Rikky and Pete

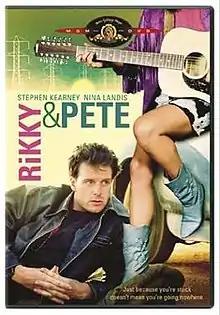
Film poster

Rikky and Pete is a 1988 Australian film directed by Nadia Tass, written by David Parker, and starring Stephen Kearney and Nina Landis.